Henri Seroka

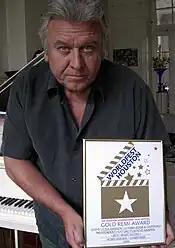
Henri Seroka, 2009

Henri Seroka (born 1949) is a Belgian singer and composer. Although he began his career as a singer, he is known mostly for his compositions, especially film music, and for composing Belgium's official song for the 1984 Olympic Games.